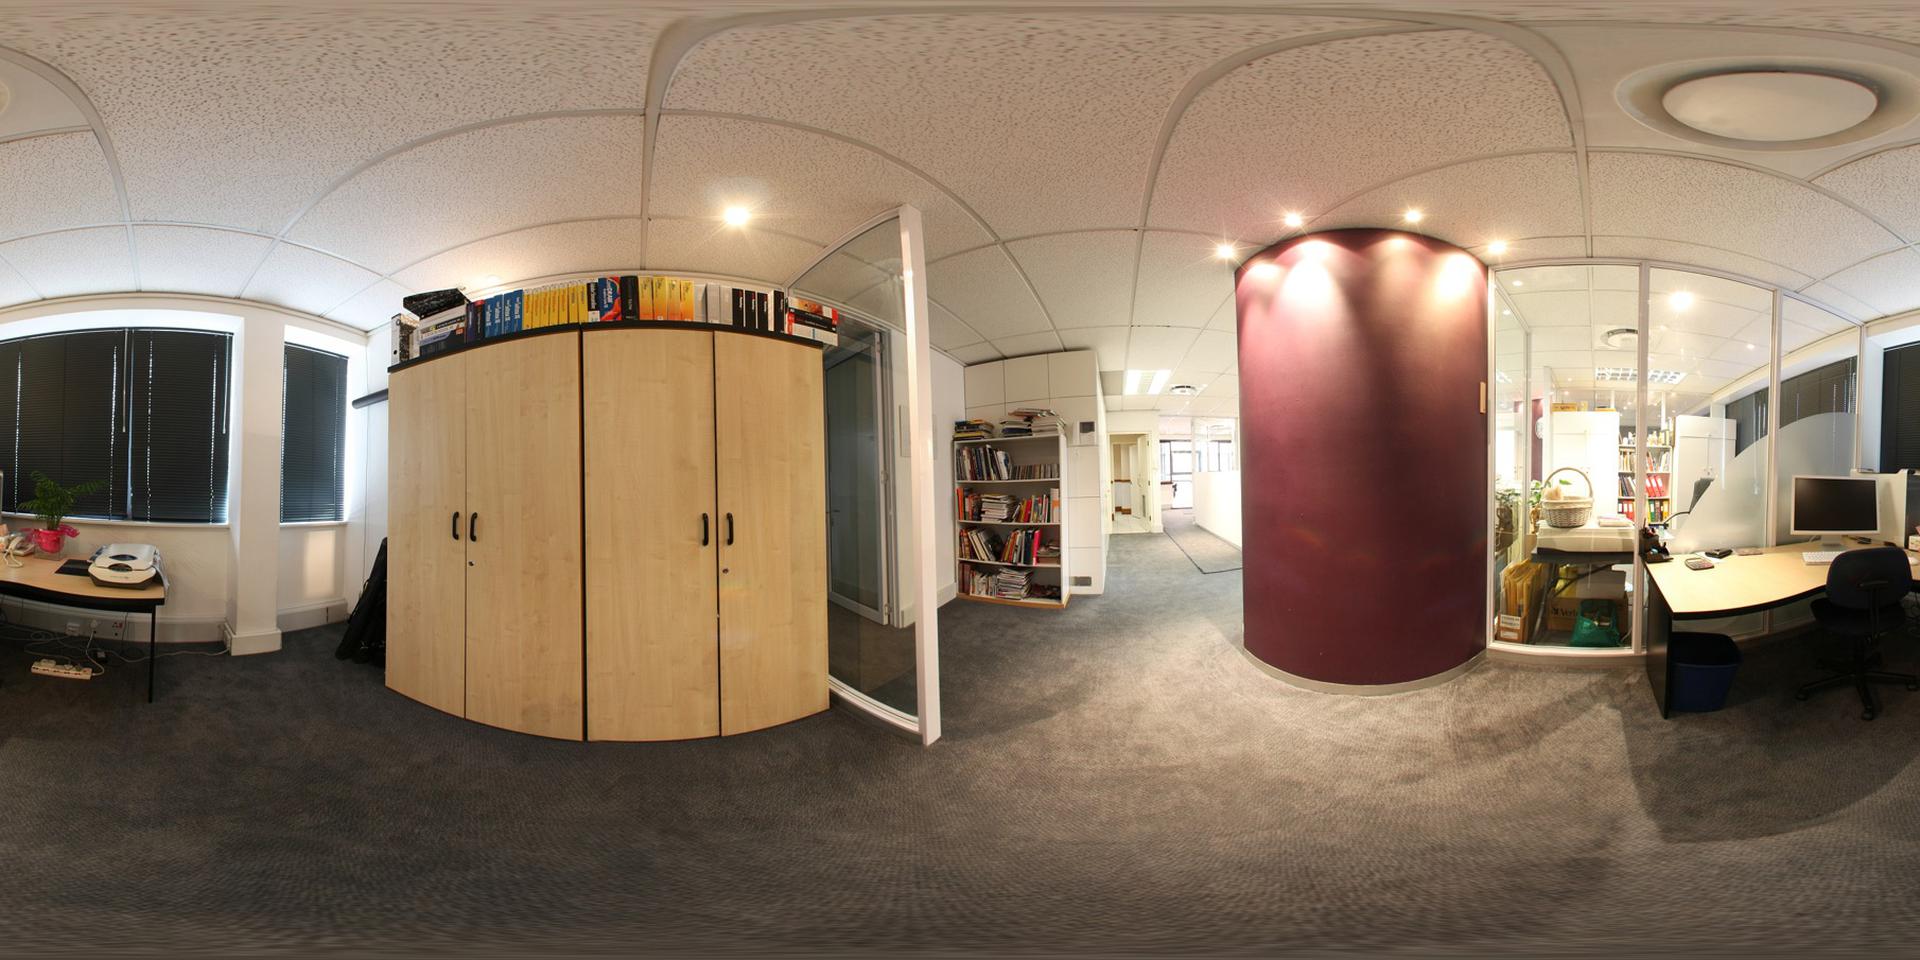
Referred object: the computer monitor on the desk

Referred object: the maroon cylindrical column